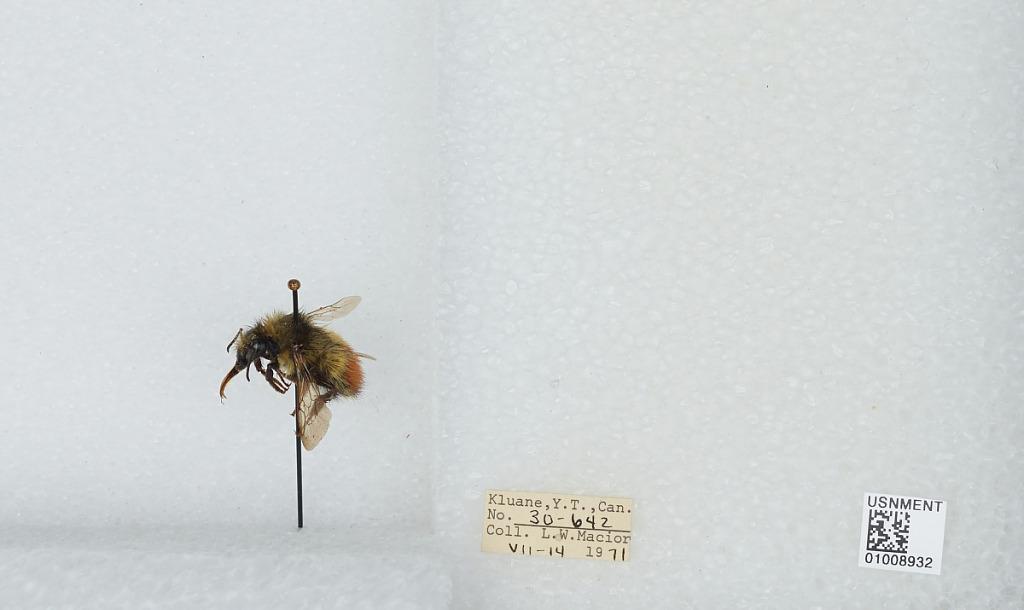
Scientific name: Bombus (Pyrobombus) flavifrons Cresson
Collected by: L. Macior
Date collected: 1971-7-14
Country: Canada
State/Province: Yukon Territory
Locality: Kluane
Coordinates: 60.75, -139.5